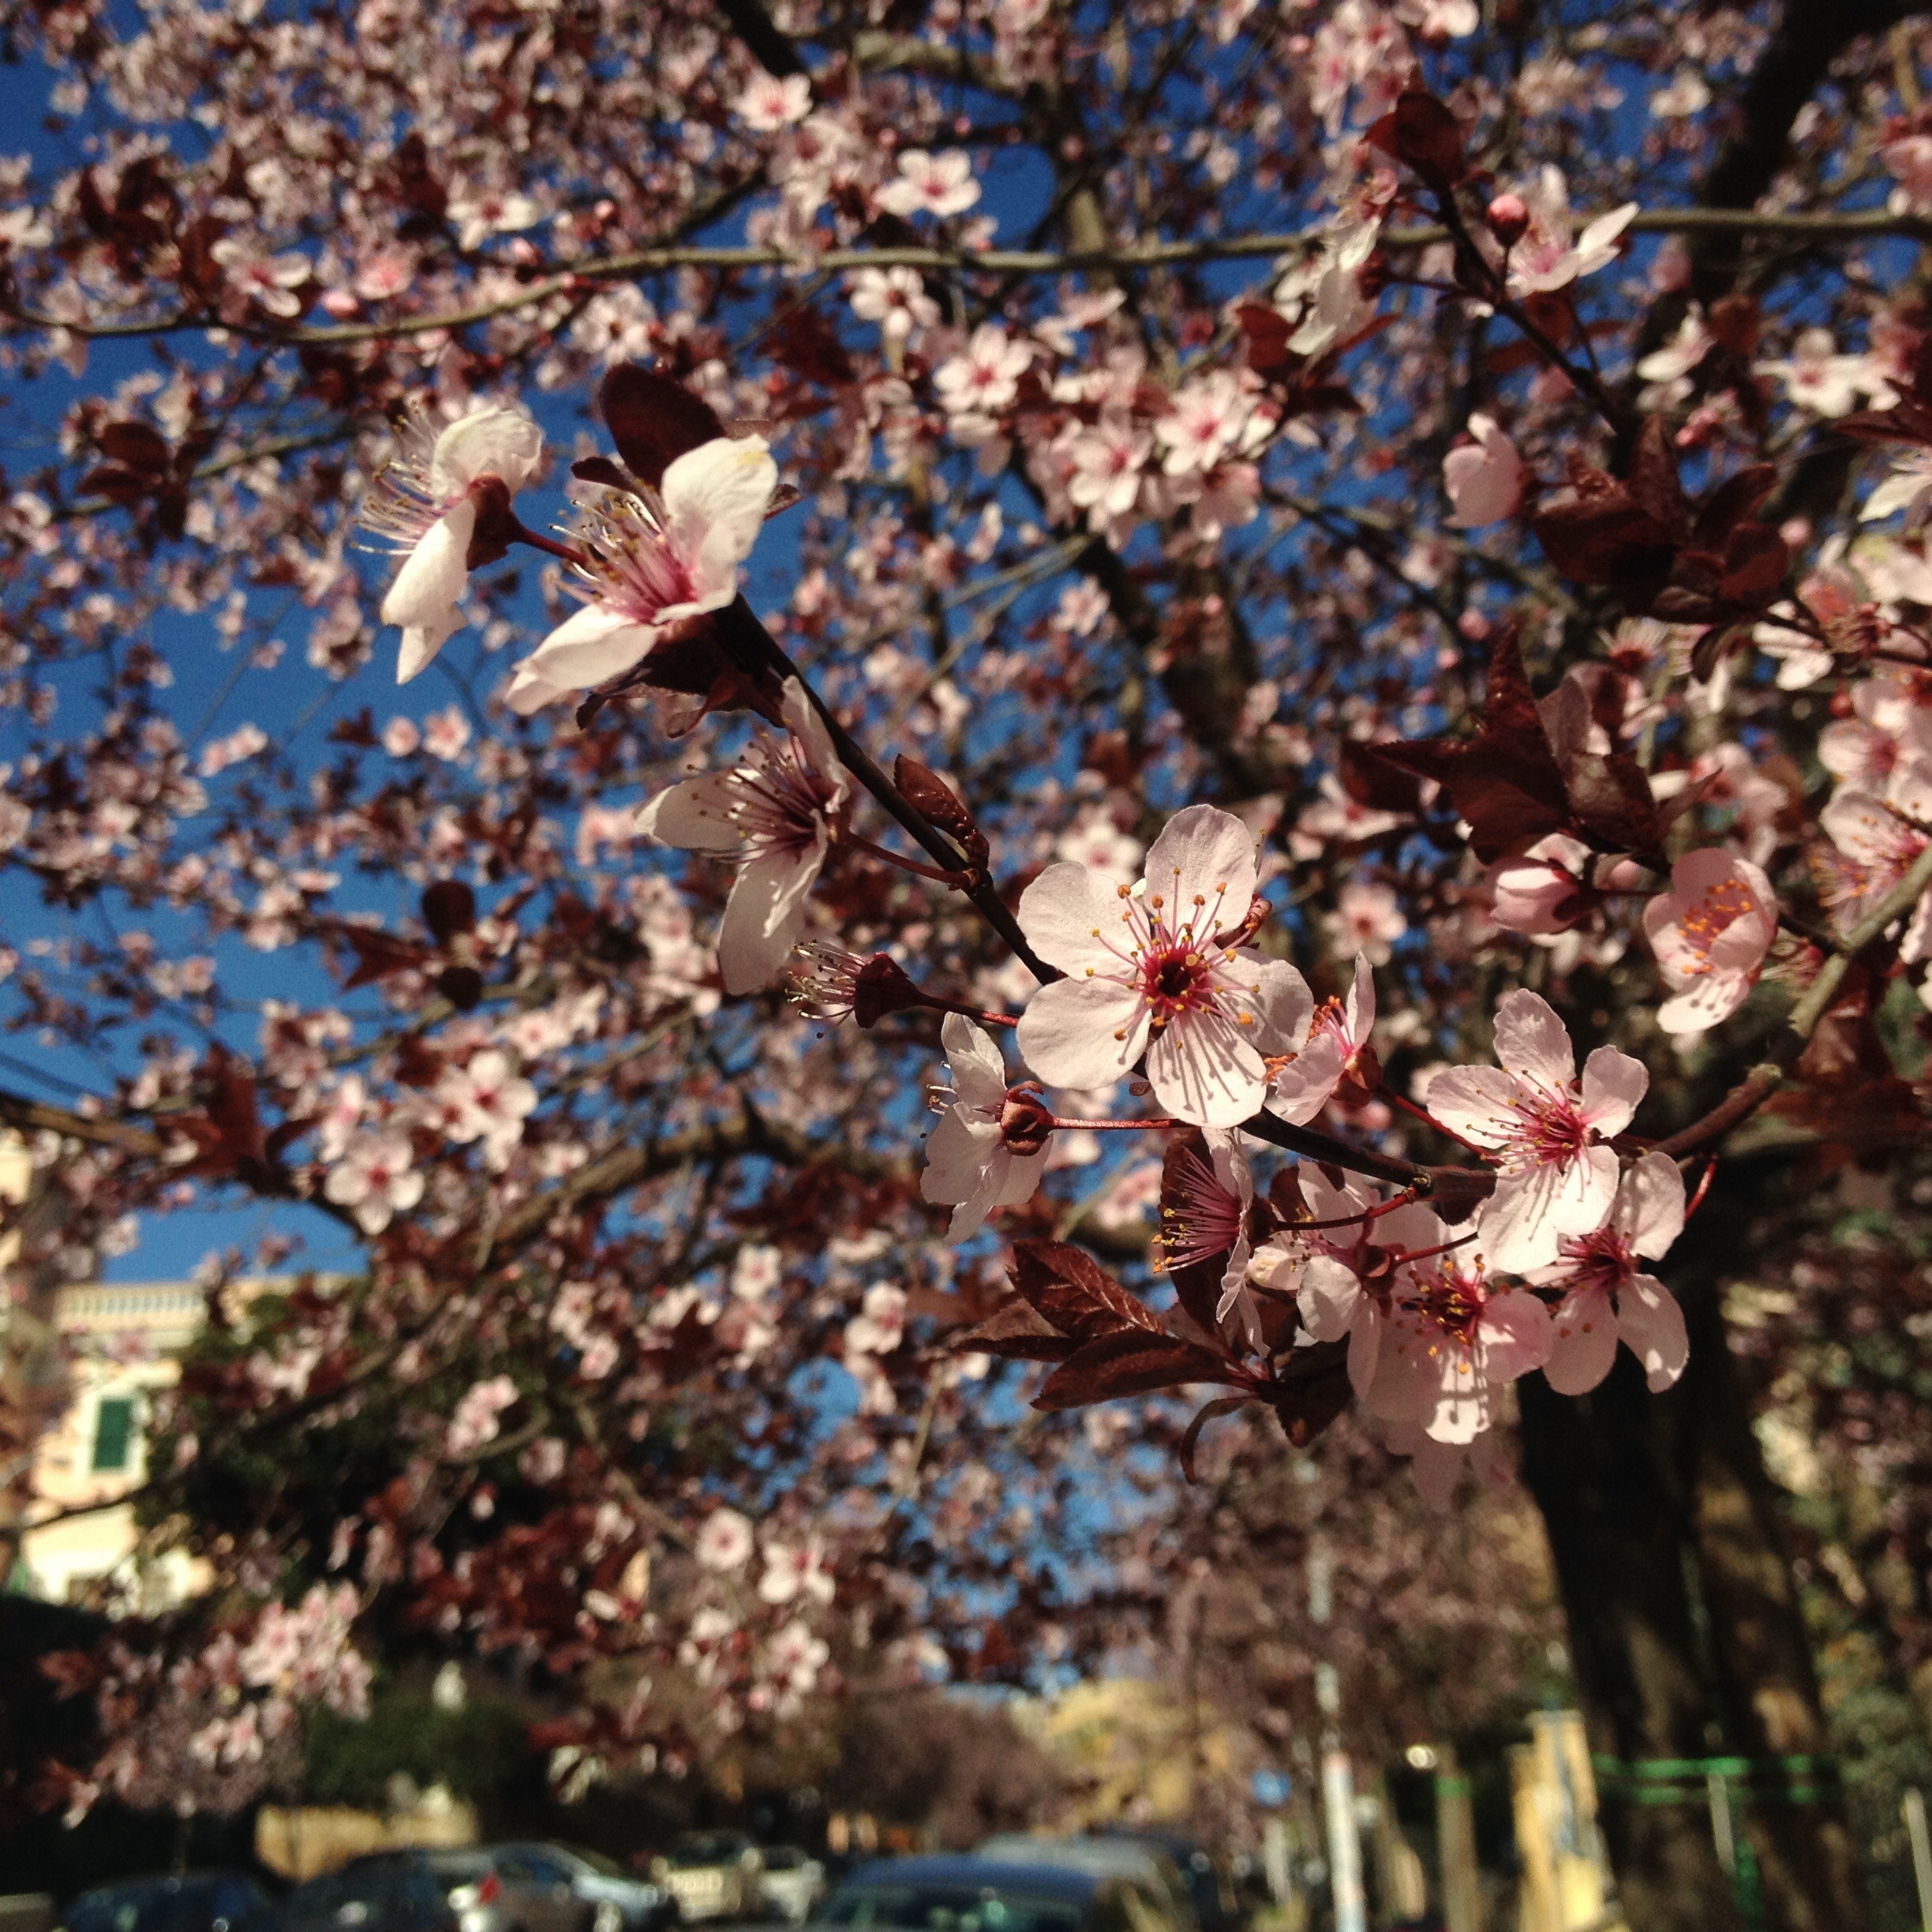
tree, branch, blossom, plant, flower, city, food, spring, produce, flora, cherry blossom, plum, flowering plant